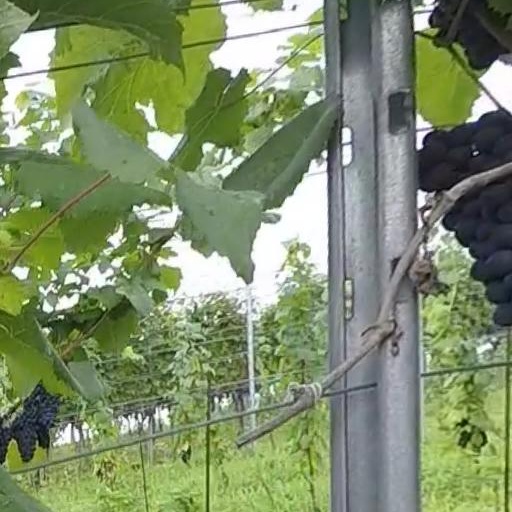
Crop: grape